Giorgio Jackson

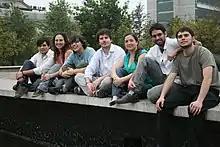
Jackson with the other members of the FEUC directive board of 2010–11.

In 2004, he began studying civil industrial engineering with a major in information technologies at the Pontifical Catholic University of Chile, graduating in 2013. In 2009 he participated in the creation of the Student and Worker Center of the Catholic University (CET), an initiative that emerged from the New University Action (NAU) movement. He was general coordinator of CET between 2009 and 2010.